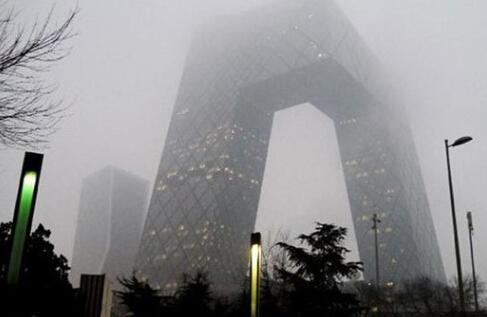
Weather: foggy or hazy